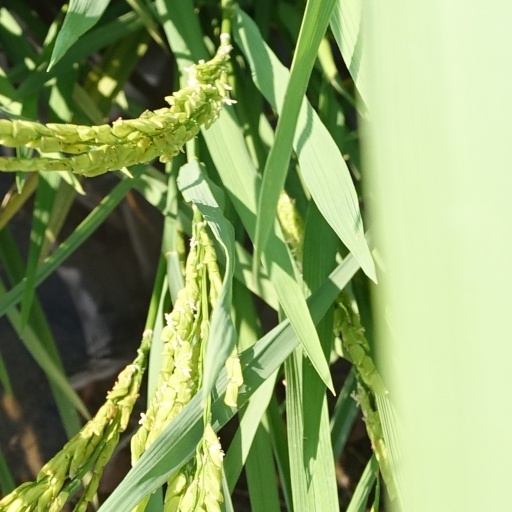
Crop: rice